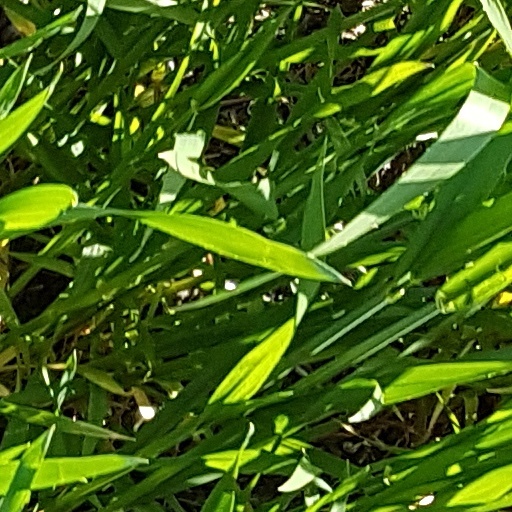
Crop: wheat